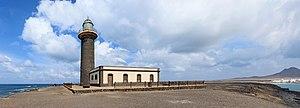
Le phare de Punta Jandía est un phare situé en bout de la péninsule de Jandía, à l'extrémité sud-ouest de l'île de Fuerteventura, dans les Îles Canaries. Il peut être confondu par le phare de Morro Jable qui se trouve 22 km plus à l'est.